Orienteering

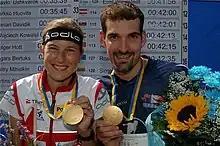
World Orienteering Championships 2007 in Kyiv, Ukraine. Winners of middle-distance event: Simone Niggli-Luder, Switzerland, and Thierry Gueorgiou, France

With the invention of inexpensive yet reliable compasses, the sport gained popularity during the 1930s. By 1934, over a quarter million Swedes were participants, and orienteering had spread to Finland, Switzerland, the Soviet Union, and Hungary. Following World War II, orienteering spread throughout Europe and to Asia, North America and Oceania. In Sweden in 1959, an international orienteering conference was held. Representatives from 12 countries (Austria, Bulgaria, Czechoslovakia, Denmark, Finland, East and West Germany, Hungary, Norway, Sweden, Switzerland, Yugoslavia) participated. In 1961, orienteering organizations representing 10 European nations founded the International Orienteering Federation (IOF). Since then, IOF has supported the founding of many national orienteering federations. By 2010, 71 national orienteering federations were member societies of the International Orienteering Federation. These federations enabled the development of national and world championships. World championships were held every two years until 2003, then every year.